Battle railway station

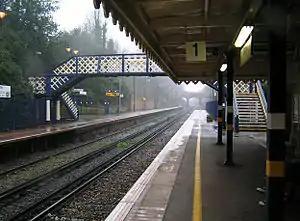
The station in 2006

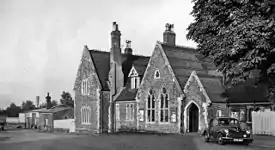
Station entrance (1962)

Battle railway station is on the Hastings line in the south of England and serves the town of Battle, East Sussex. It is down the line from London Charing Cross . The station and all trains serving it are operated by Southeastern.